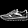
Label: Sneaker